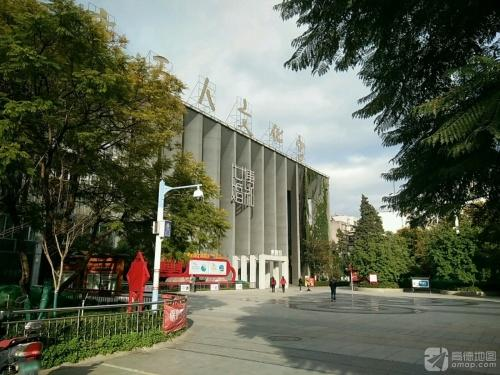
地标名称：昆明市工人文化宫
所在城市：昆明市·盘龙区